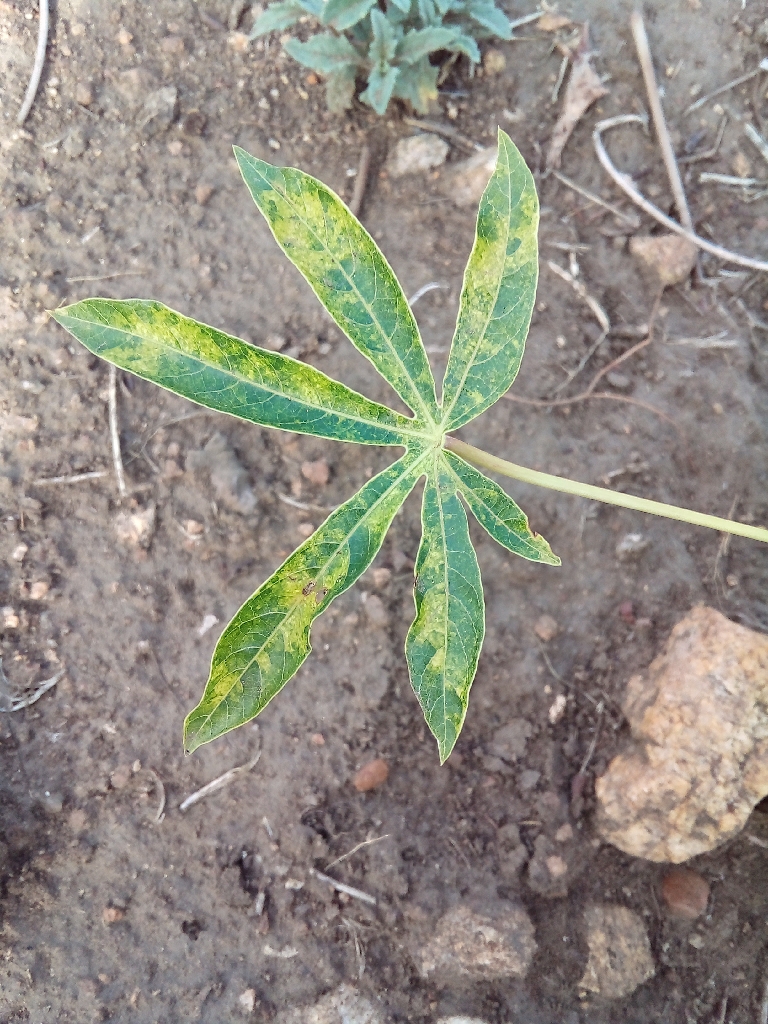
Label: cassava mosaic disease (cmd)